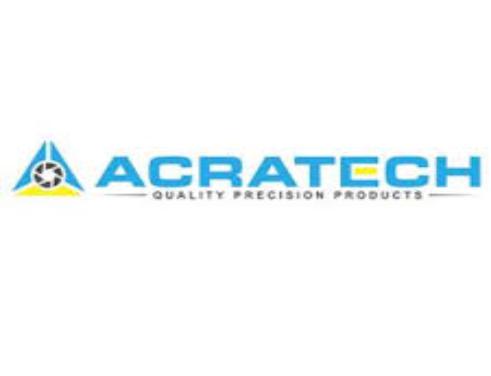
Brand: Acratech
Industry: Others